Agylla pulchristriata

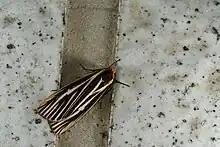

Agylla pulchristriata is a moth of the subfamily Arctiinae first described by Yasunori Kishida in 1984. It is found in Taiwan.